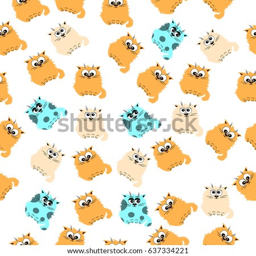
very high quality original trendy seamless pattern with a cat